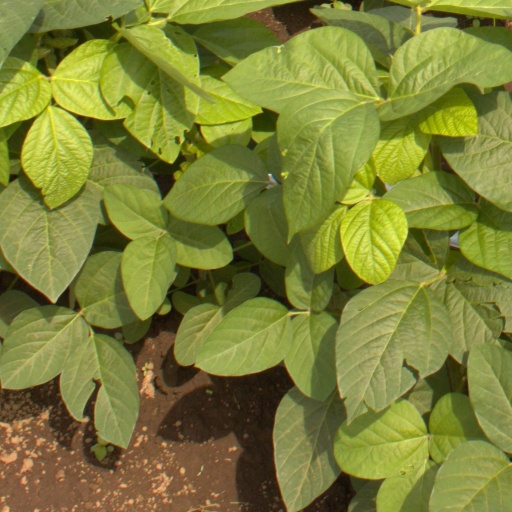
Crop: soybean